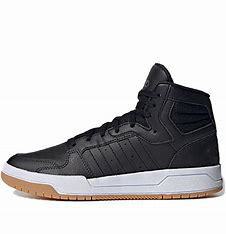
Brand: adidas
Model: NEO Entrap Mid Skate